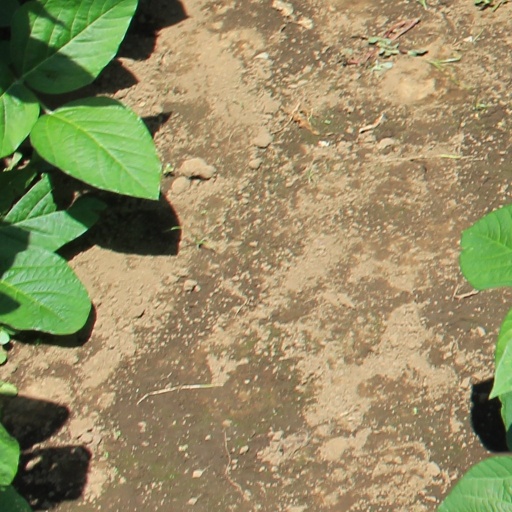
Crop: soybean